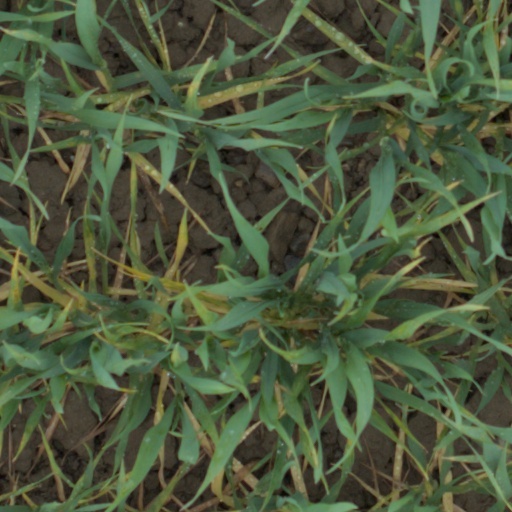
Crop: wheat